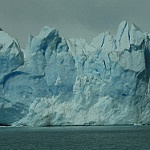
Label: glacier